Sigvald Hasund

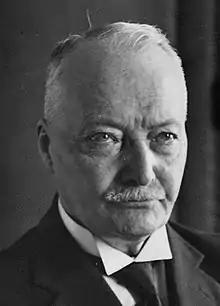
Hasund in around 1935.

Sigvald Mathias Hasund (24 March 1868 – 5 September 1959) was a Norwegian researcher of agriculture and politician for the Liberal Party. He was Minister of Church and Education from 1928 to 1931.